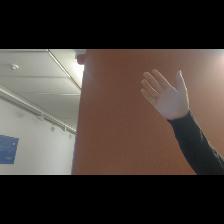
Label: Human